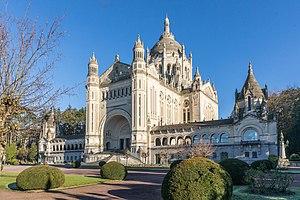
Basilique Sainte-Thérèse de Lisieux
Louis Marie Cordonnier, né à Haubourdin le 7 juillet 1854 et mort le 20 novembre 1940 à Peyrillac, est un architecte français.
Les principaux pèlerinages chrétiens sont :
Marie-Françoise Thérèse Martin, en religion sœur Thérèse de l'Enfant-Jésus et de la Sainte-Face, également connue sous les appellations sainte Thérèse de Lisieux, sainte Thérèse de l'Enfant-Jésus ou encore la petite Thérèse, est une religieuse carmélite française née à Alençon dans l'Orne en France le 2 janvier 1873 et morte à l'âge de 24 ans à Lisieux en France le 30 septembre 1897.
La basilique Sainte-Thérèse est située à Lisieux, en Normandie. Elle a été élevée en l'honneur de sainte Thérèse de l'Enfant Jésus peu de temps après sa canonisation.
Cet article recense les timbres de France émis en 1960 par les Postes, télégraphes et téléphones.
La 6ᵉ étape du Tour de France 2011 s'est déroulée le jeudi 7 juillet 2011. Elle est partie de Dinan et arrivée à Lisieux. Cette étape est remportée au sprint par le Norvégien Edvald Boasson Hagen. Le champion du monde norvégien Thor Hushovd conserve le maillot jaune.